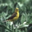
Label: bird